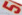
Number: 5